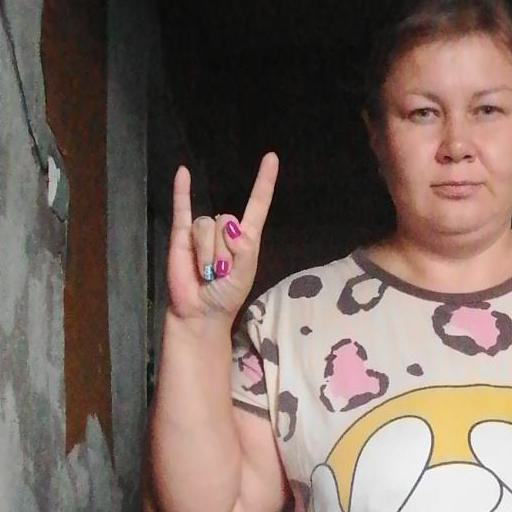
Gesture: rock